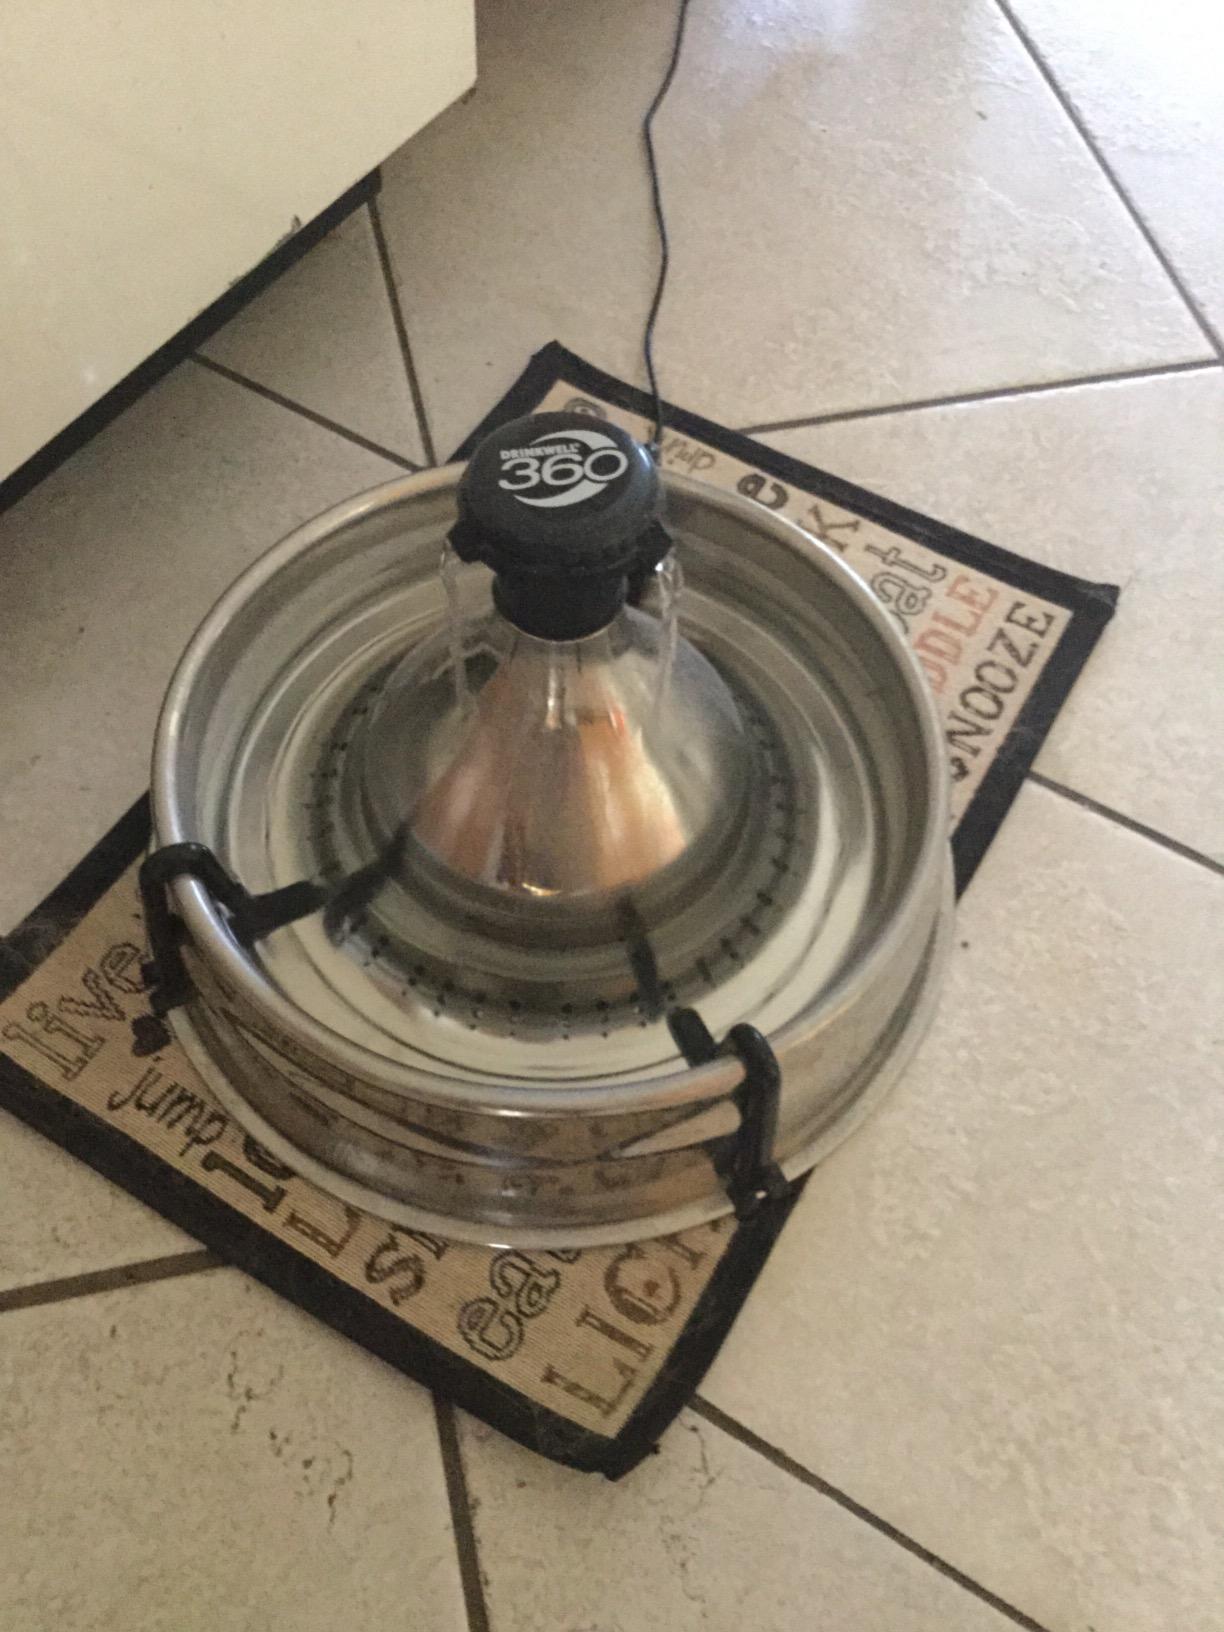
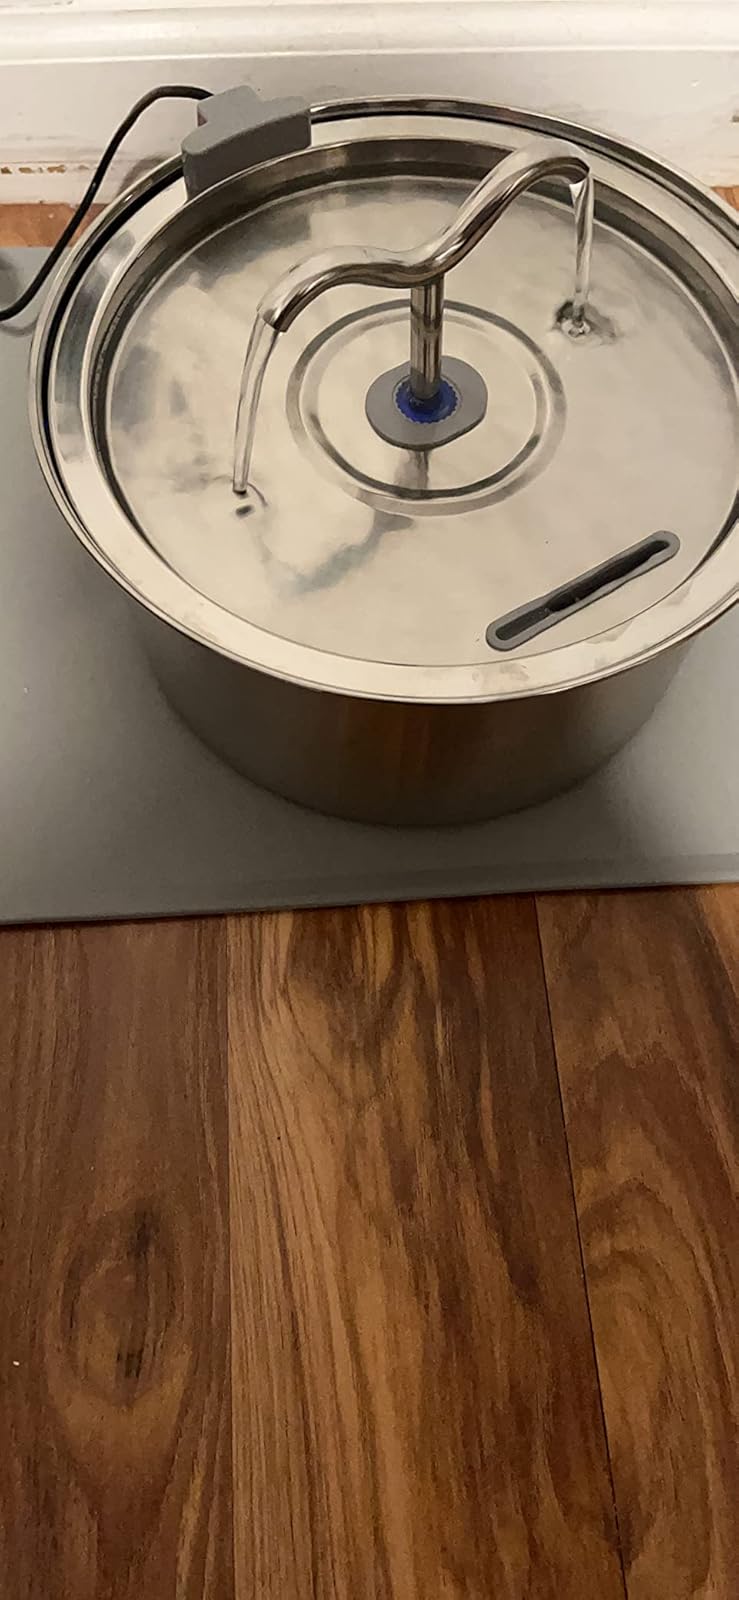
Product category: items_bowl
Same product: no